List of irredentist claims or disputes

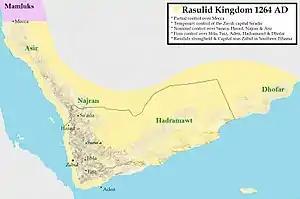
Rasulid Kingdom encompassing Greater Yemen around 1264 AD

After gaining independence in 1932, the Kingdom of Iraq immediately declared that the Sheikhdom of Kuwait was rightfully a territory of Iraq, claiming it had been part of an Iraqi territory until being created by the British.